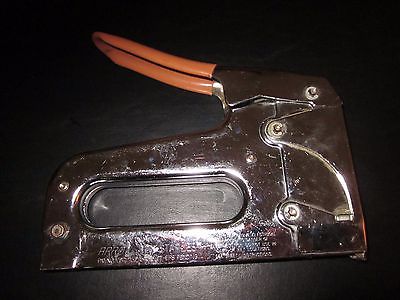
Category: stapler